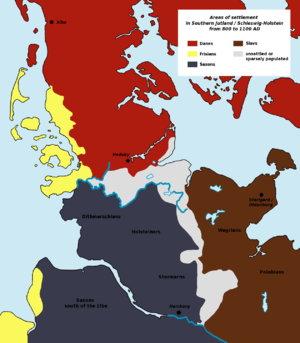
Le Schleswig-Holstein [ ʃlɛs̪ˑwiɡˑɔlˑs̪t̪ain] est l'un des 16 Länder composant l'Allemagne.